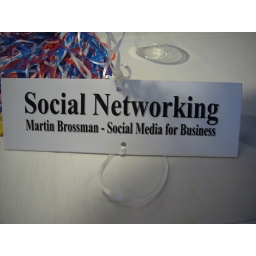
A sign at my table in my class in Raleigh NC : Social Media for Buiness